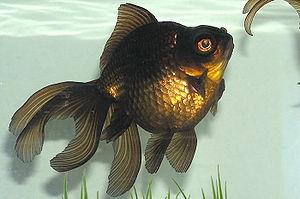
Le carassin doré, dont la forme ornementale est familièrement appelée poisson rouge, est une espèce de poissons d'eau douce appartenant à la famille des cyprinidés. Sélectionné dans les élevages, on retrouve ce poisson d'eau froide dans les bassins du monde entier mais également dans les aquariums. Il est considéré de nos jours comme un animal domestique. Les formes ornementales telles que nous les connaissons au XXIᵉ siècle sont issues de la forme sauvage de l'espèce, un carassin de couleur gris doré, proche du carassin commun, vivant dans les eaux douces, calmes et tempérées d'Europe et de Chine. L'élevage sélectif pratiqué depuis les premières dynasties chinoises a permis d'obtenir des variétés dont la morphologie n'a plus beaucoup de points communs avec le carassin doré sauvage, variétés qui font l'objet de concours.